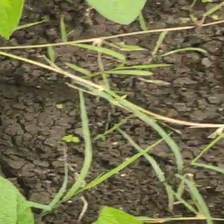
Weed species: Harali_(Cynodon_dactylon)